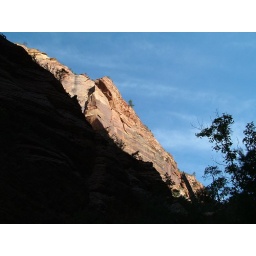
looking up at the sky from the narrowest point in the canyon